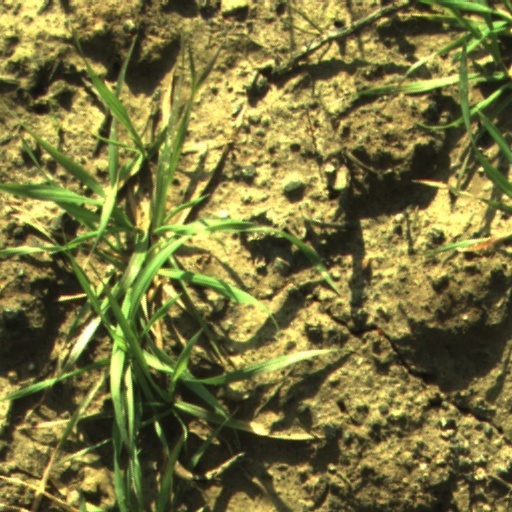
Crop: wheat